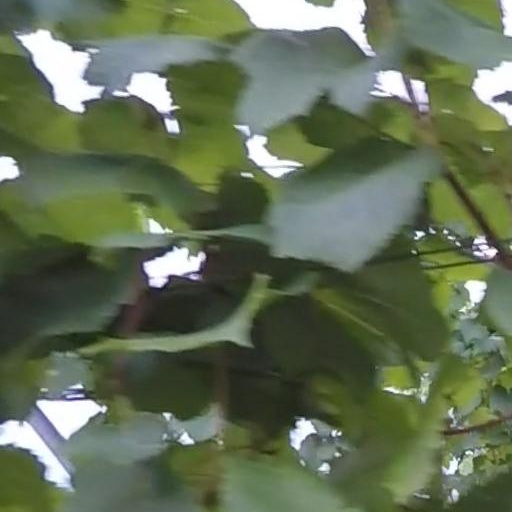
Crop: grape